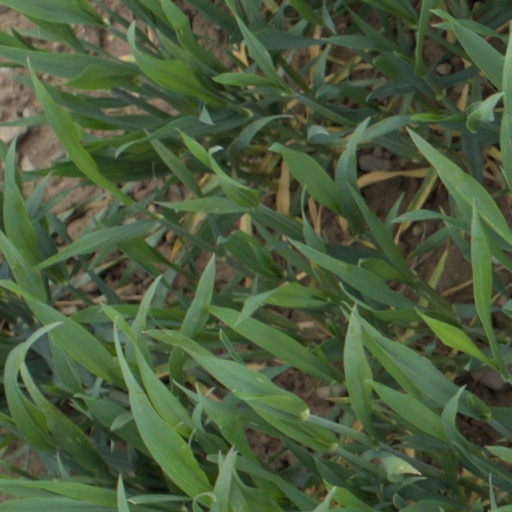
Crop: wheat